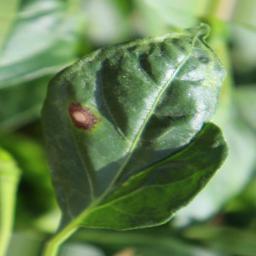
Label: cercospora